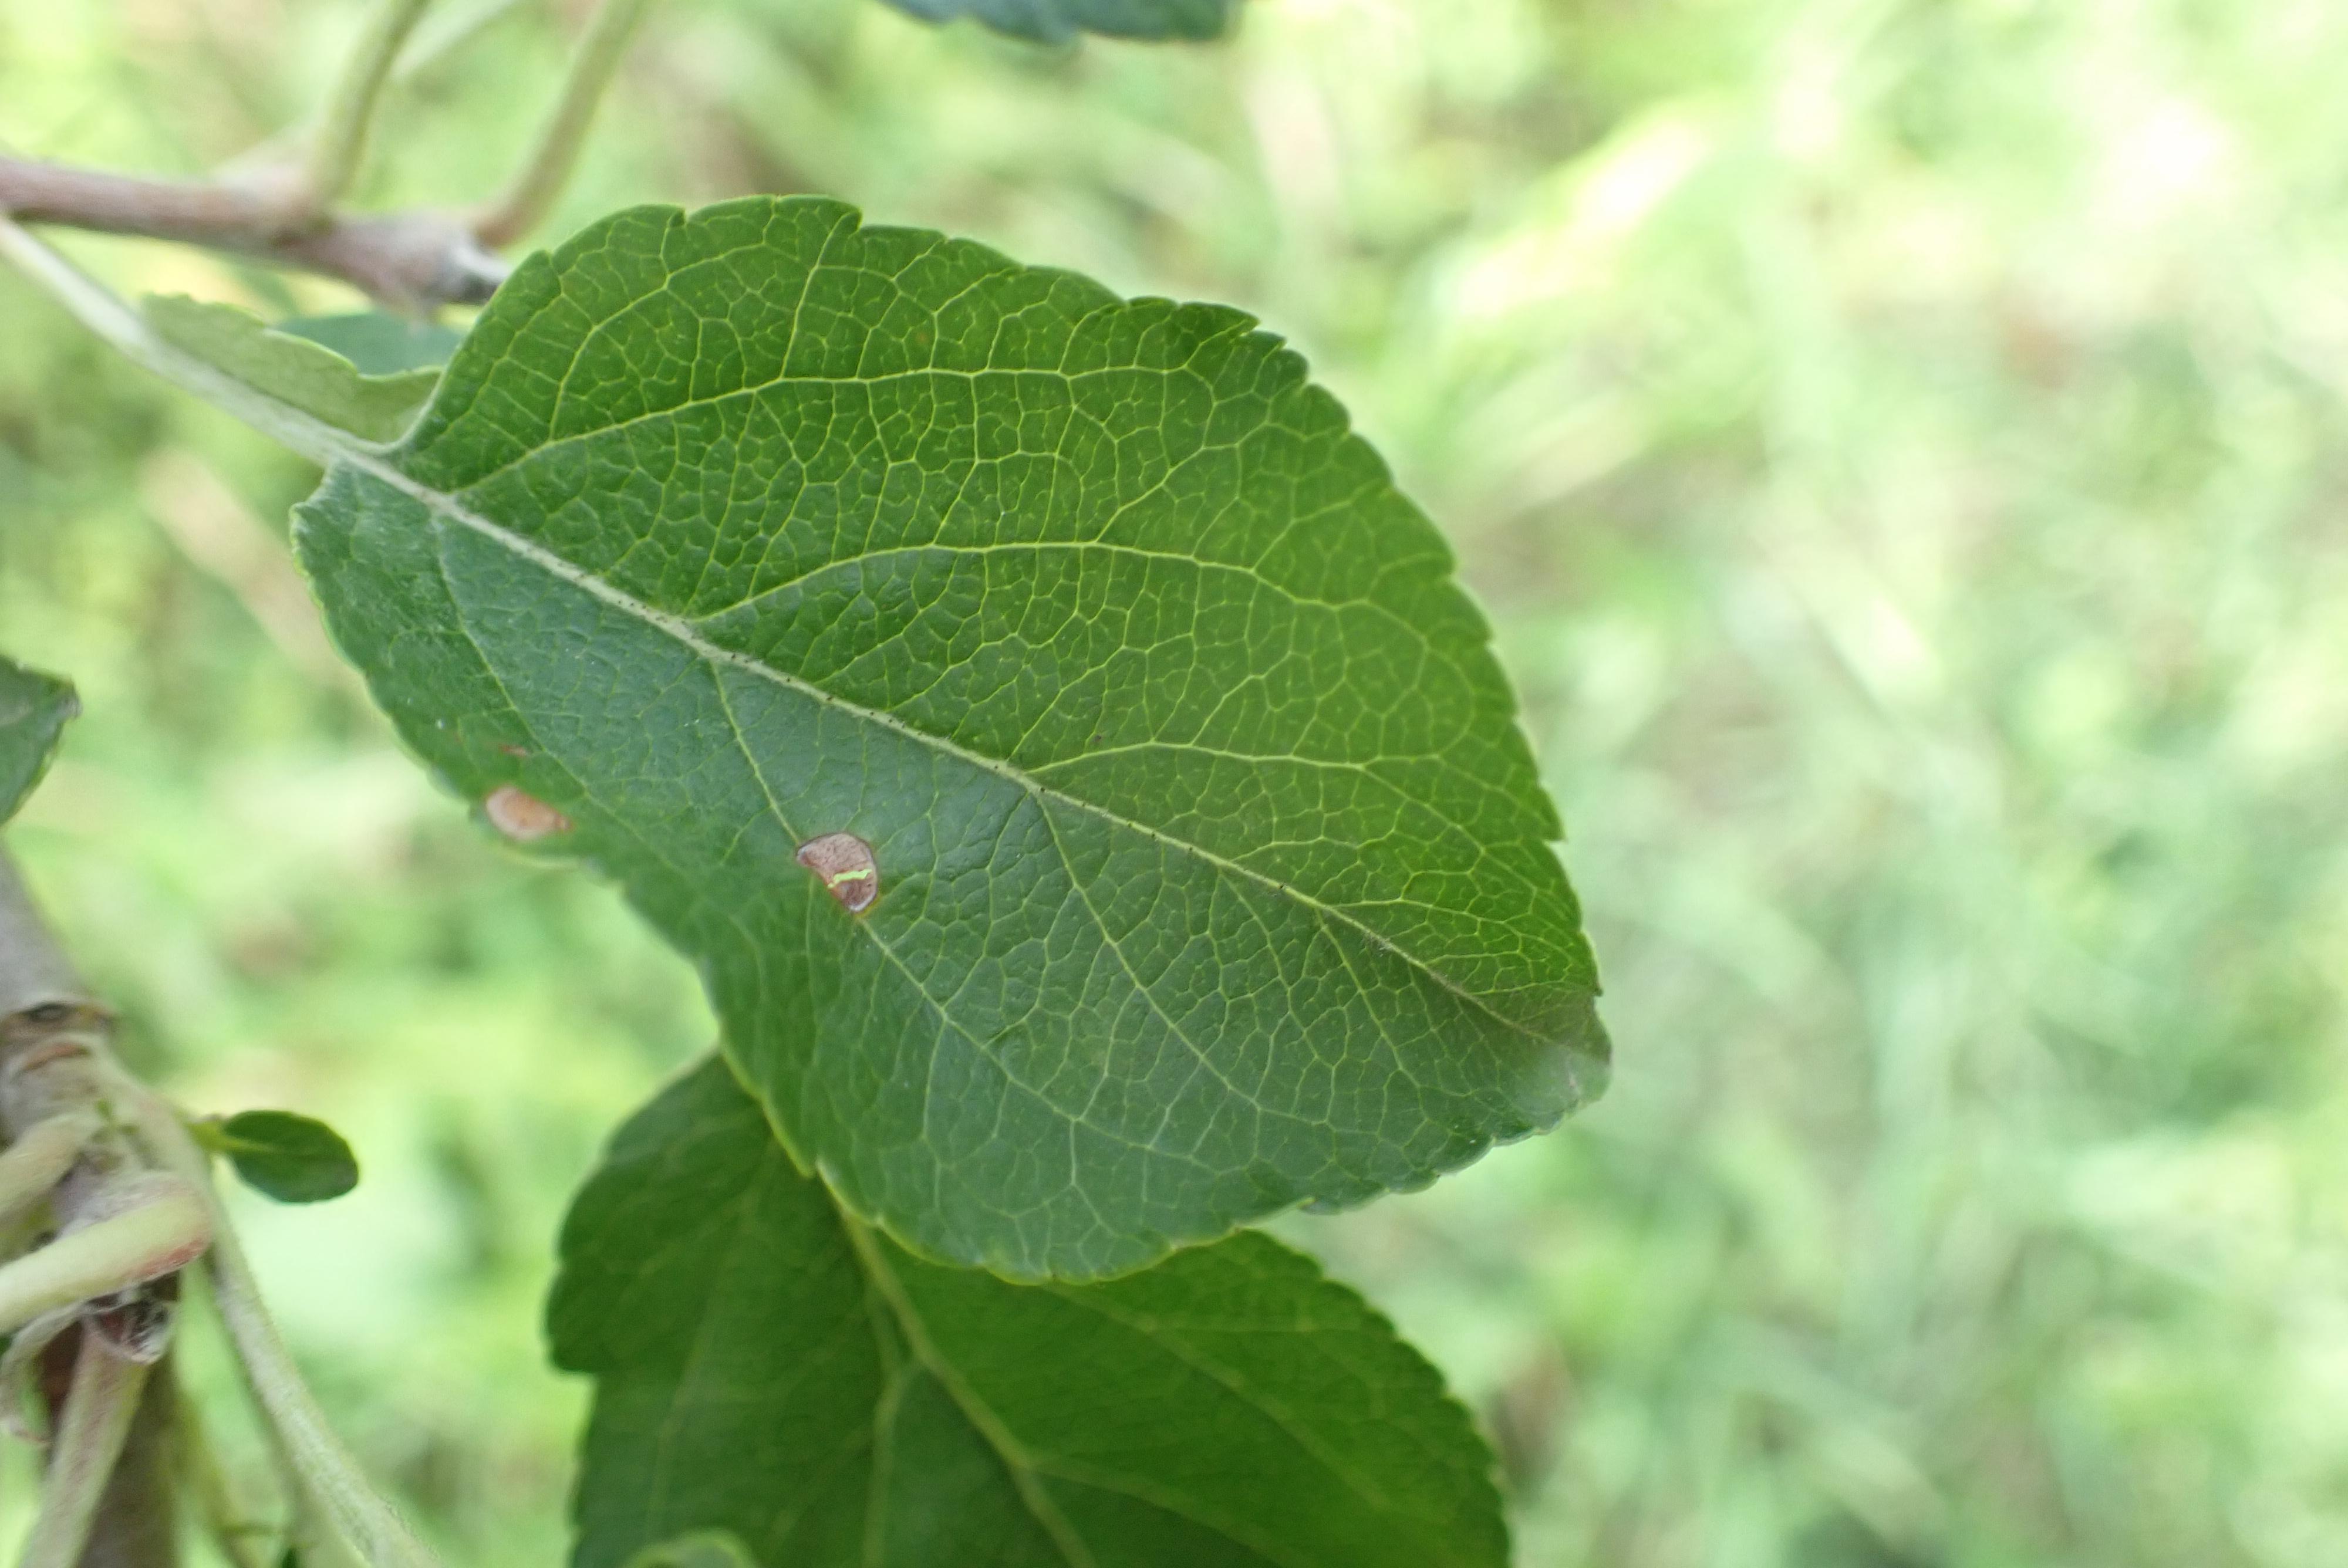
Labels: frog_eye_leaf_spot